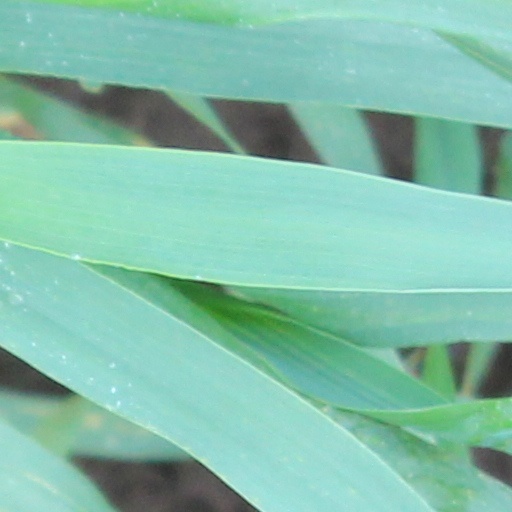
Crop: wheat